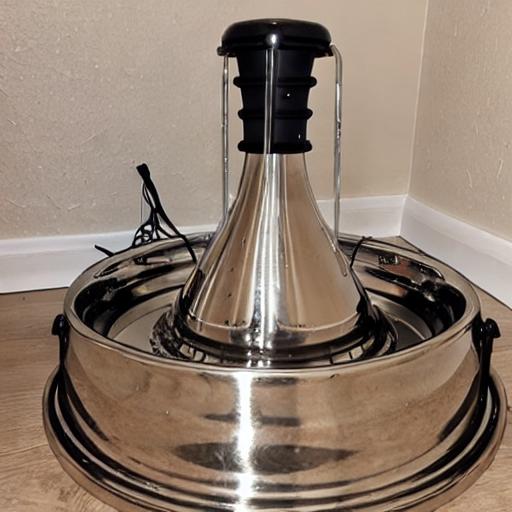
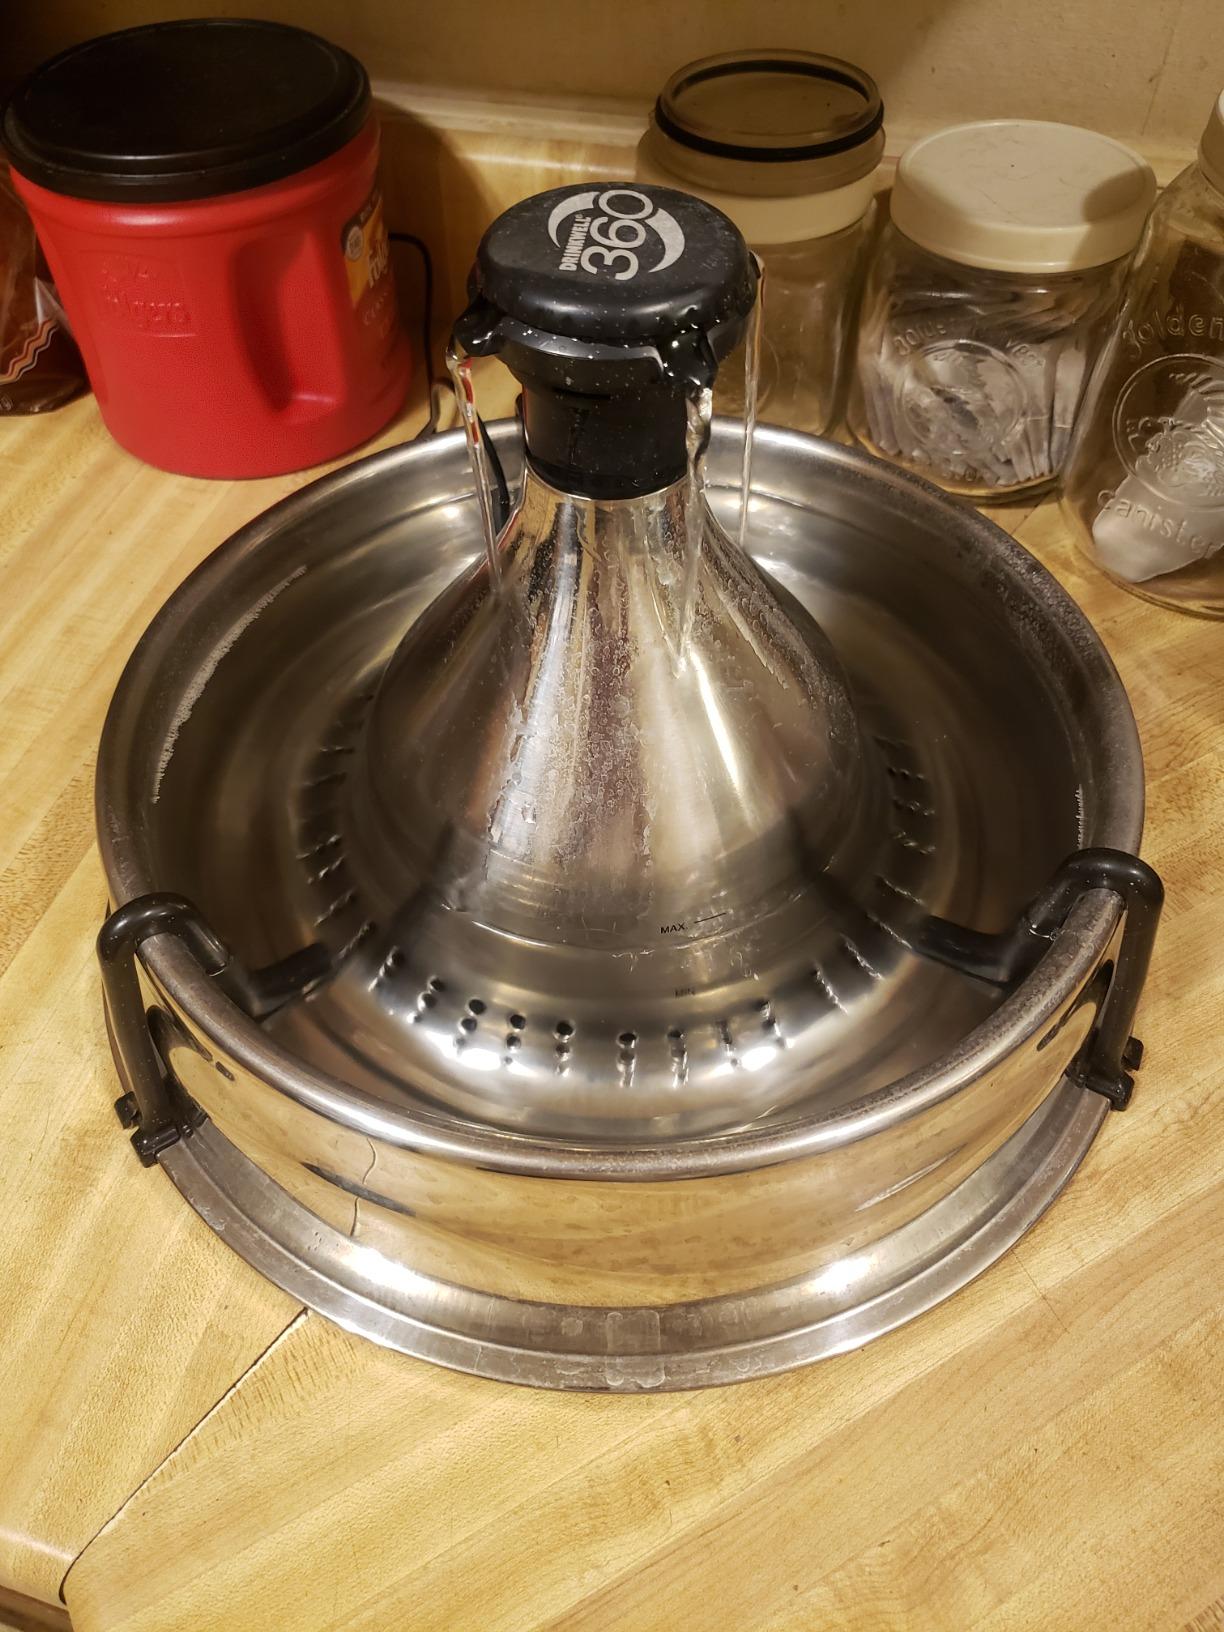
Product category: items_bowl
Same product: no